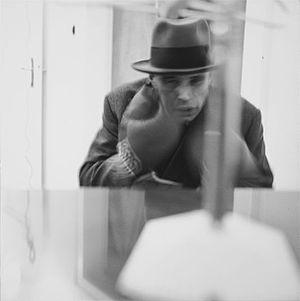
Lothar Wolleh, né le 20 janvier 1930 à Berlin et mort le 28 septembre 1979 à Londres, est un photographe allemand.
Joseph Heinrich Beuys [ˈjoːzɛf ˈhaɪ̯nʁɪç ˈbɔʏs], né le 12 mai 1921 à Krefeld, sur la rive gauche du Rhin inférieur, et mort le 23 janvier 1986 à Düsseldorf, est un artiste allemand qui a produit nombre de dessins, sculptures, performances, happenings, vidéos, installations et théories, constituant un ensemble artistique très engagé politiquement.